Albert Dulk

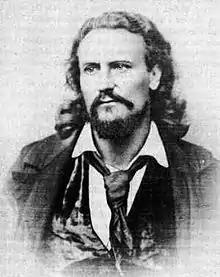
Dulk in 1855

Dulk was born in Königsberg to Friedrich Philipp Dulk (1788–1851). He studied medicine and the natural sciences in Königsberg and in Leipzig and Breslau. He took an active part in the popular uprisings of 1848, at which time his revolutionary drama "Lea" appeared. After traveling in Asia, he settled in Geneva in 1850, and subsequently in Stuttgart, where he wrote the dramas "Jesus der Christ" (1865) and "Simson" (1859), which depict the conflict between Judaism and paganism. One of his later dramas, "König Enzio", was set to music by Johann Joseph Abert.